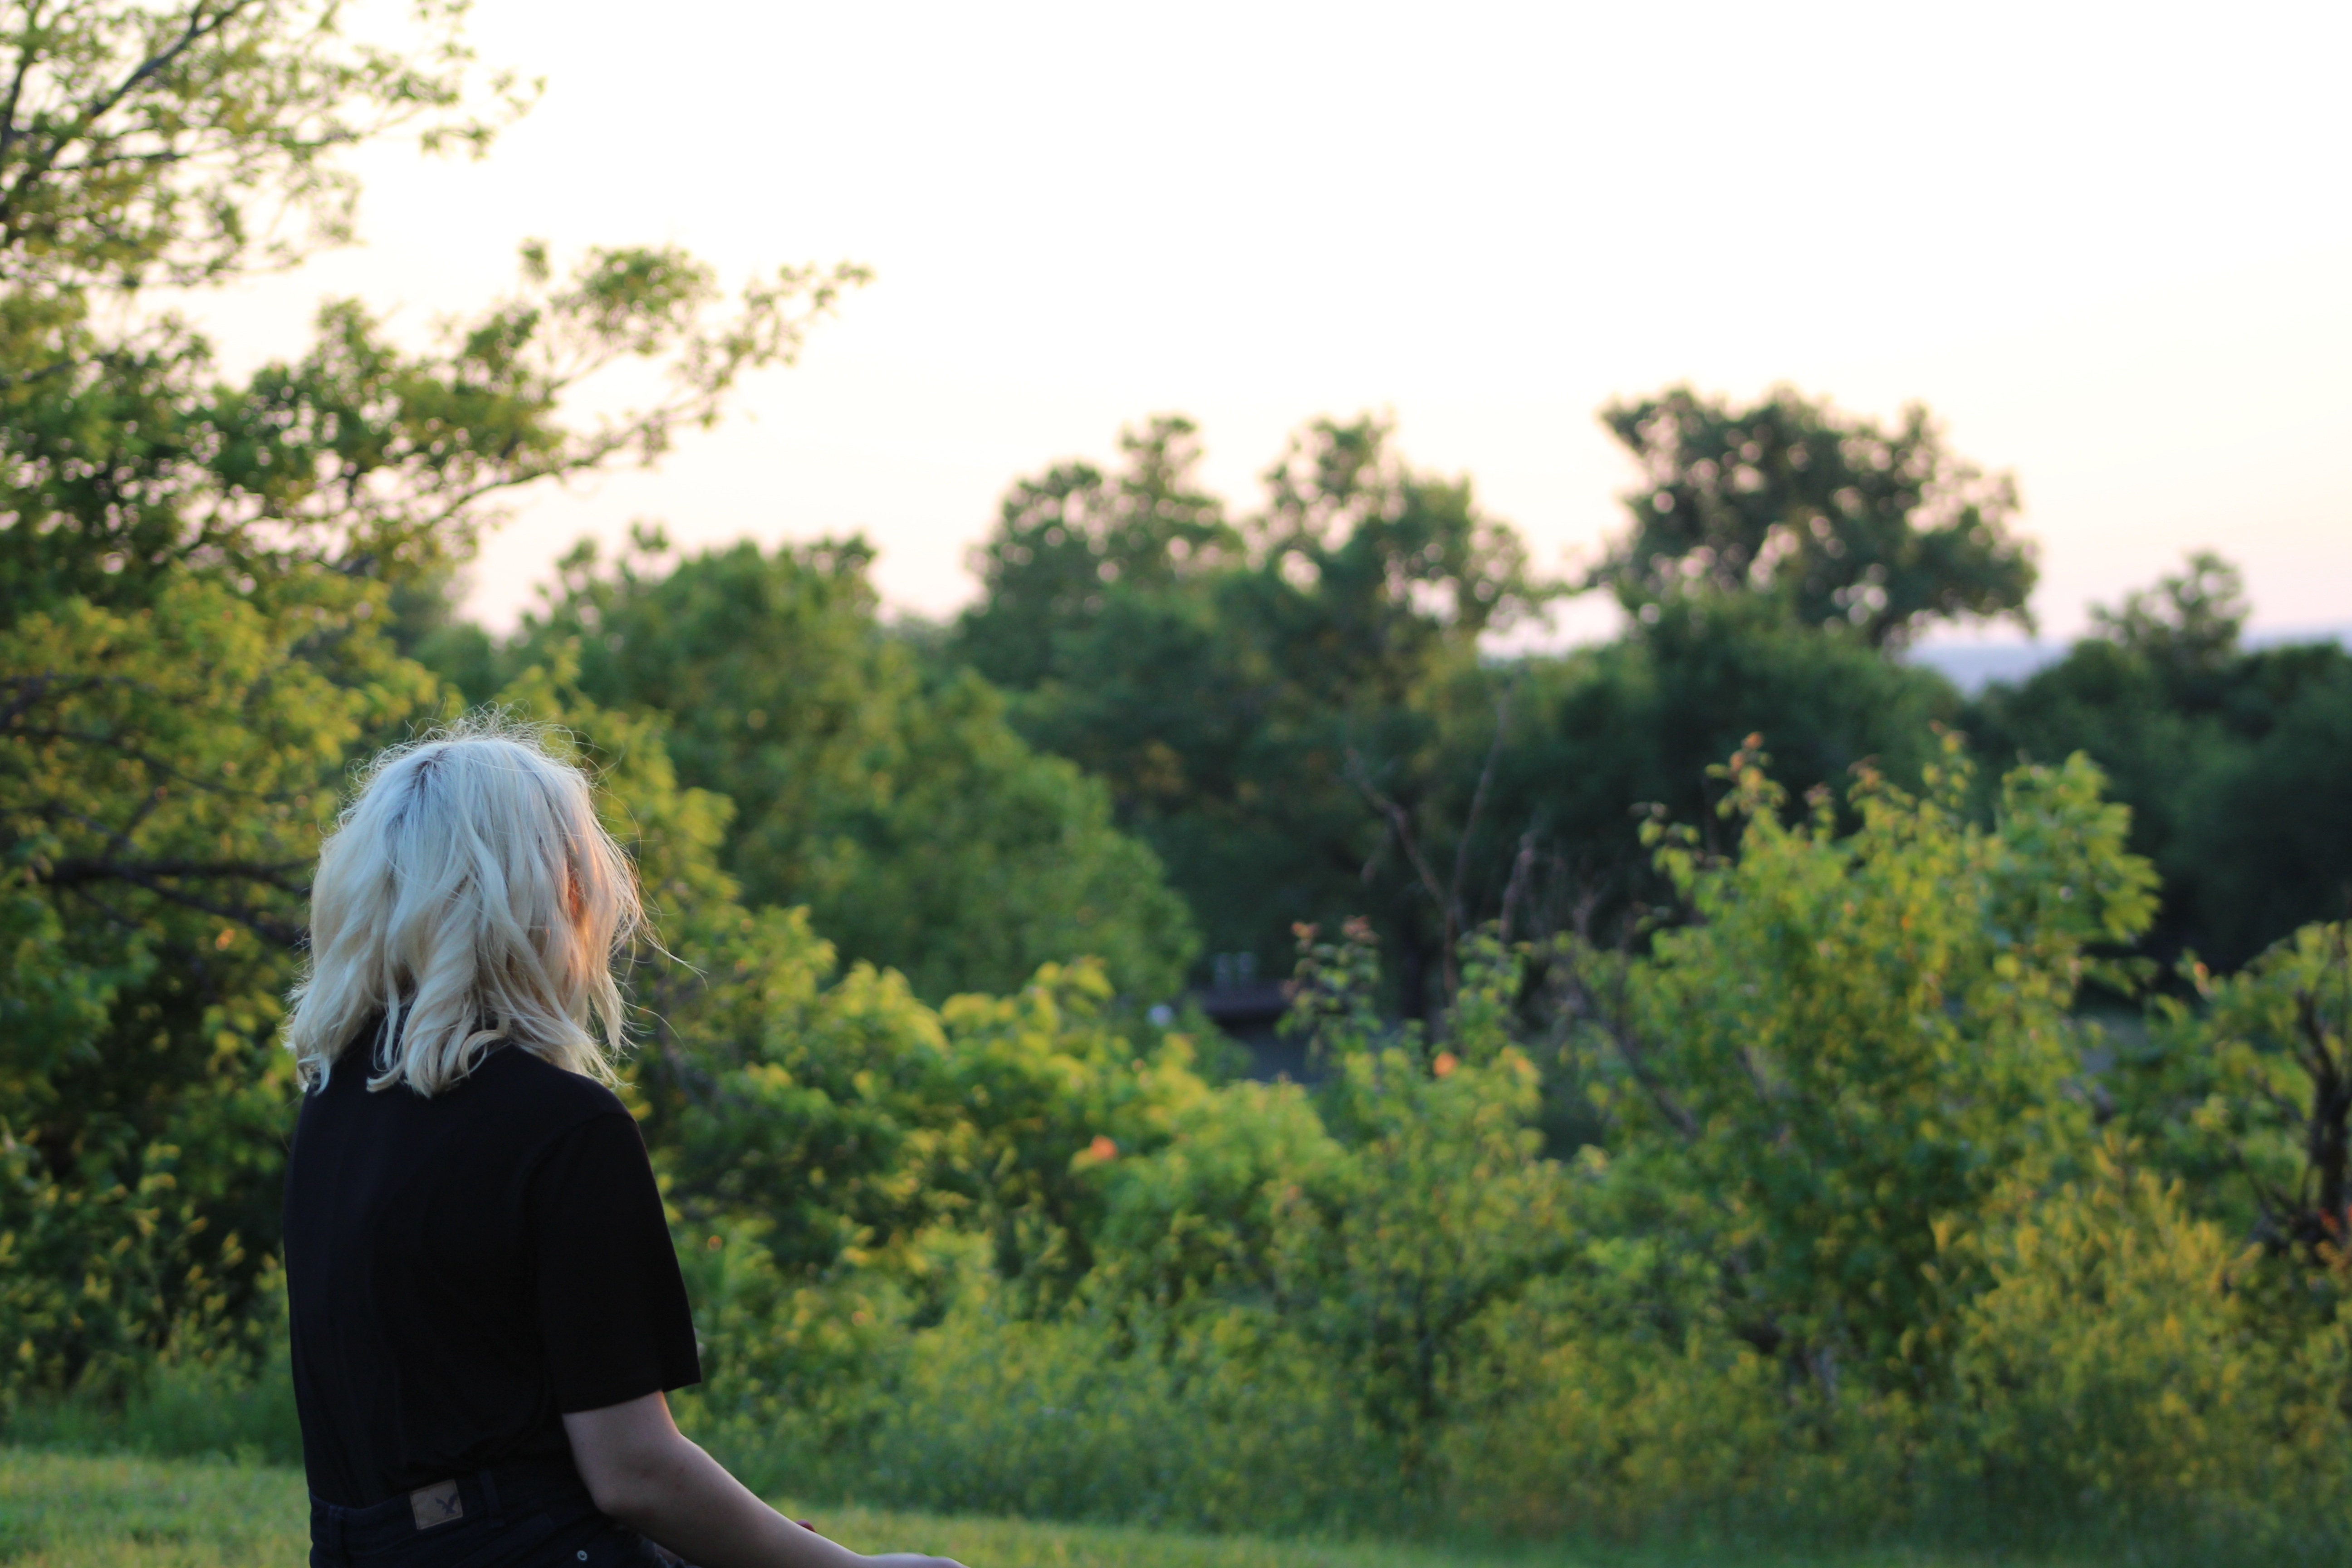
tree, grass, lawn, photography, meadow, sunlight, morning, flower, ceremony